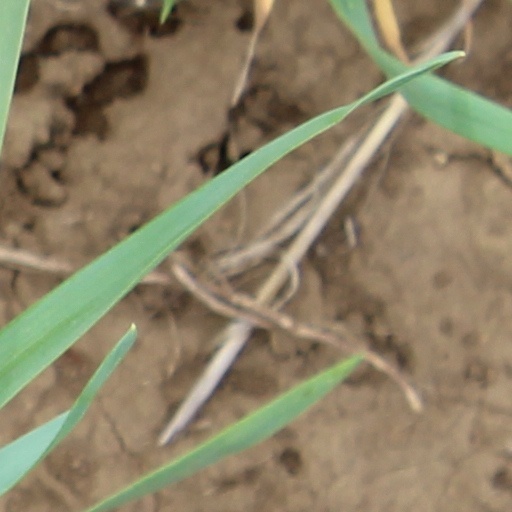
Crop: wheat